Adenovirus serotype 14

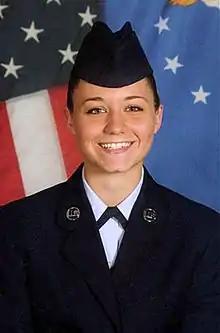
AB Villers died of Ad14 in 2007.

In February 2007, an outbreak of acute respiratory infections with fever was reported among trainees at Lackland Air Force Base (LAFB) in San Antonio. Of patients tested, 268 were positive for adenovirus. Of 118 serotyped patients, 106 (90%) were identified as Ad14. A total of 27 patients were hospitalized, one of whom, a nineteen-year-old Airman Basic, Paige Villers, died in the ICU. As of April 2009 another airman has died of this virus.